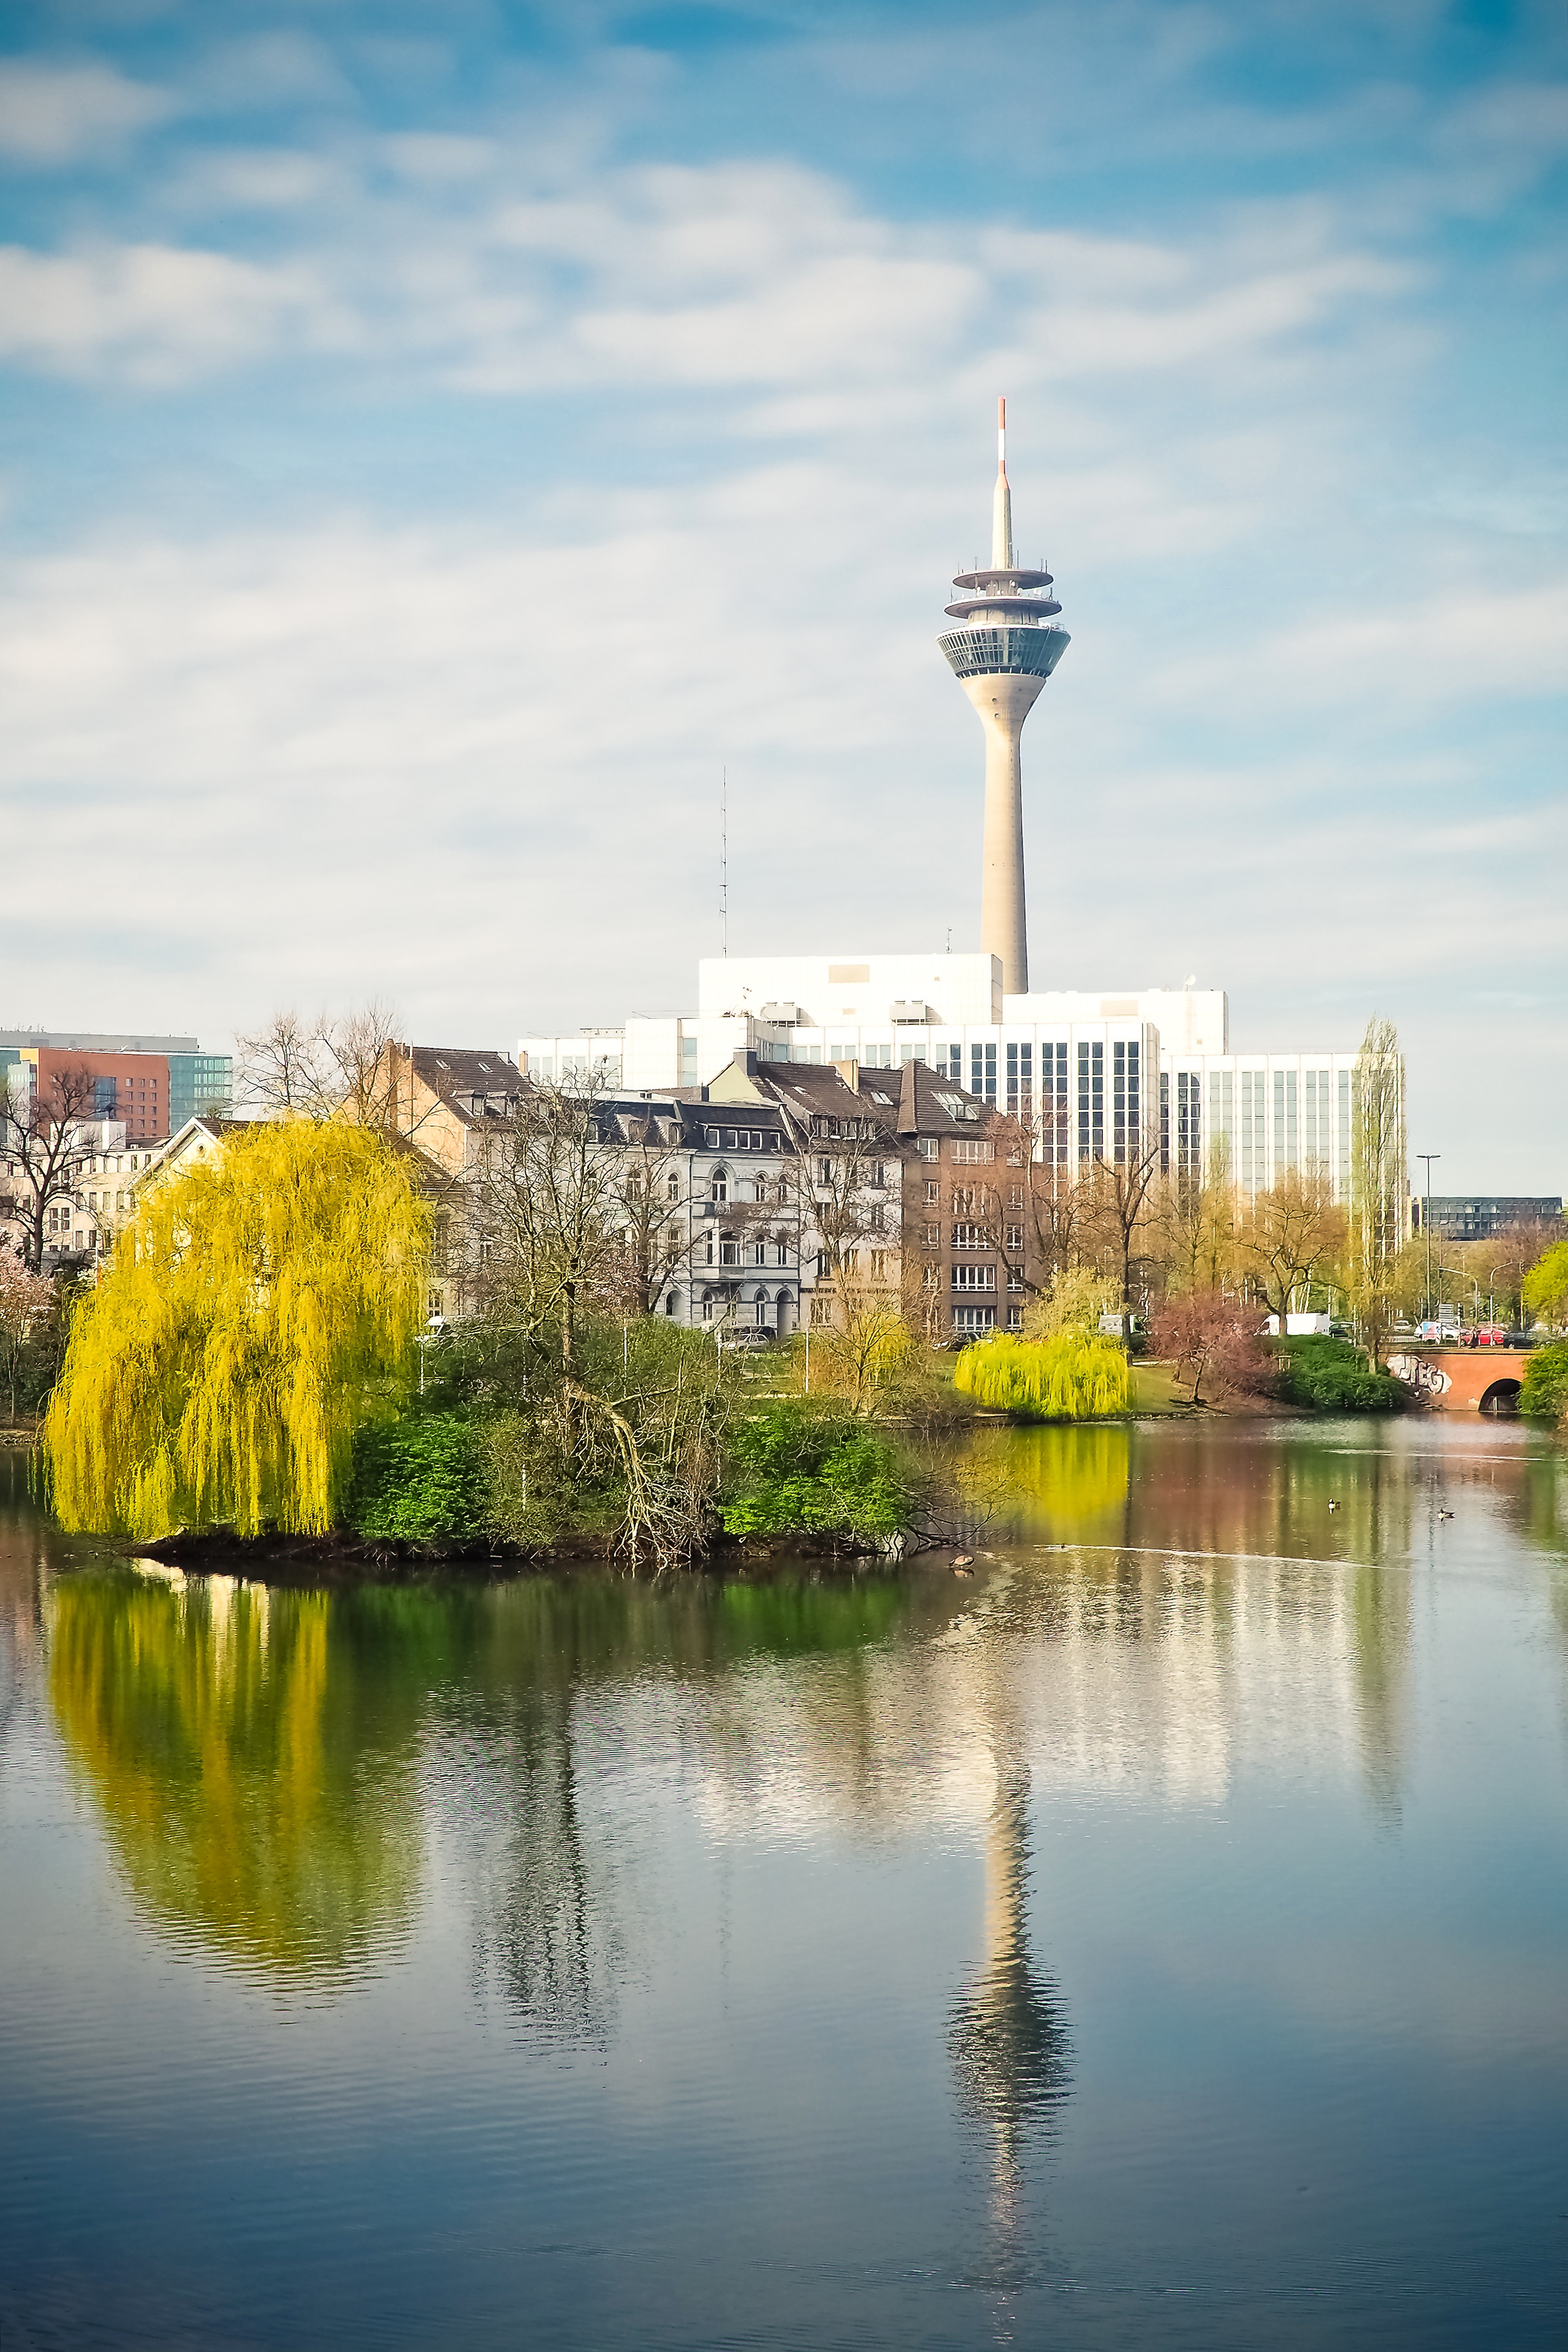
sea, tree, water, architecture, sky, skyline, morning, flower, lake, building, city, urban, river, cityscape, summer, dusk, evening, reflection, tower, island, landmark, blue, modern, waterway, blue sky, graze, trees, clouds, bank, homes, waters, metropolis, dusseldorf, tv tower, rhine tower